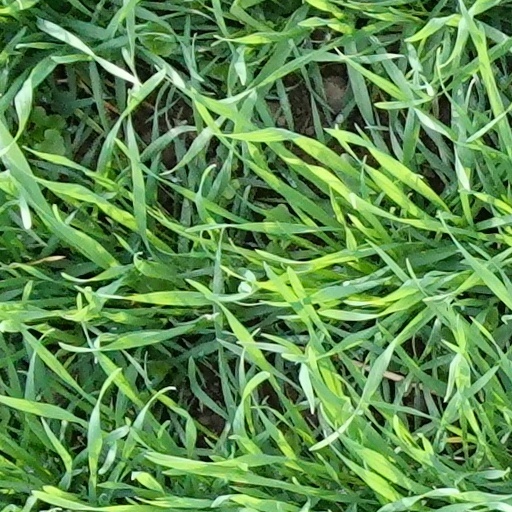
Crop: wheat